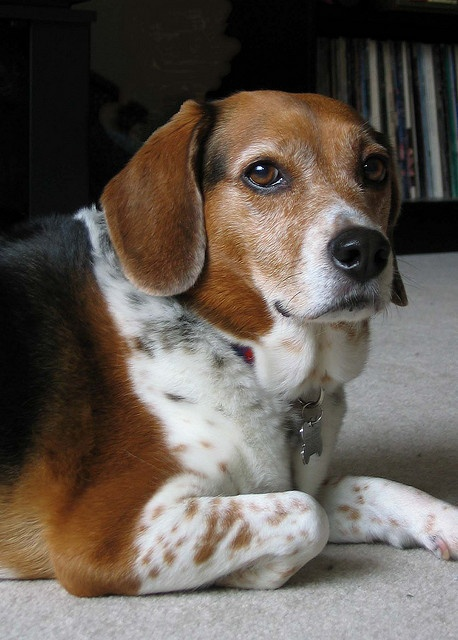
an older dog lying calmly on the floor.
A dog sits on a floor with a collar on.
A dog laying on the ground in a room.
A brown, black, and white dog sitting on carpet.
a close up of a dog on the ground